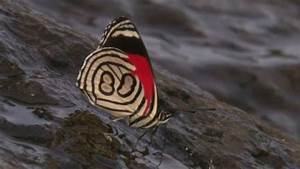
Label: butterfly